Intracellular transport

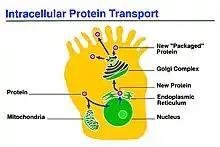
Intracellular transport between the Golgi apparatus and the endoplasmic reticulum

Intracellular transport is unique to eukaryotic cells because they possess organelles enclosed in membranes that need to be mediated for exchange of cargo to take place. Conversely, in prokaryotic cells, there is no need for this specialized transport mechanism because there are no membranous organelles and compartments to traffic between. Prokaryotes are able to subsist by allowing materials to enter the cell via simple diffusion. Intracellular transport is more specialized than diffusion; it is a multifaceted process which utilizes transport vesicles. Transport vesicles are small structures within the cell consisting of a fluid enclosed by a lipid bilayer that hold cargo. These vesicles will typically execute cargo loading and vesicle budding, vesicle transport, the binding of the vesicle to a target membrane and the fusion of the vesicle membranes to target membrane. To ensure that these vesicles embark in the right direction and to further organize the cell, special motor proteins attach to cargo-filled vesicles and carry them along the cytoskeleton. For example, they have to ensure that lysosomal enzymes are transferred specifically to the golgi apparatus and not to another part of the cell which could lead to deleterious effects.